Reuleaux triangle

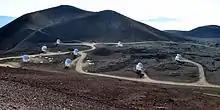
The Submillimeter Array, with seven of its eight antennae arranged on an approximate Reuleaux triangle

Many guitar picks employ the Reuleaux triangle, as its shape combines a sharp point to provide strong articulation, with a wide tip to produce a warm timbre. Because all three points of the shape are usable, it is easier to orient and wears less quickly compared to a pick with a single tip.